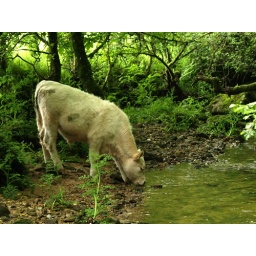
the light in this shot was so strange, every thing had a green glow, the water even the off white bullock.